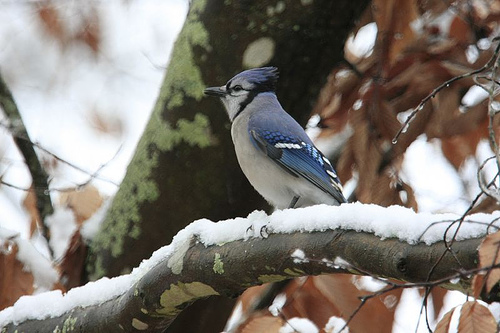
the bird has blue feather and a white belly and breast.
a white bird with a blue wingbars and blue on its crown
this is a light gray bird with blue wings and crown and a black pointed beak.
the bird has a white belly and breast, and various blue feathers on its back and wings, as well as a mohawk.
a bird with blue wings and pointed blue feathers on its head.
the bird has two long blue wing bars, a spiked blue crown and a small bill.
this bird has wings that are blue and has a white bill
this bird has a blue crown, black nape, white around the eyes and neck, mostly blue wings with spots of black and white, and a white belly.
this bird has a blue crest and black eyes.
this blue bird with a grayish-white breast has a blue tuft on top of its head and prominent black markings along its neck and near its eyes.
Species: Blue Jay